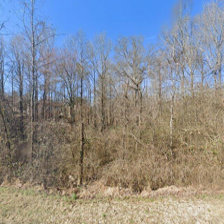
Label: streetView